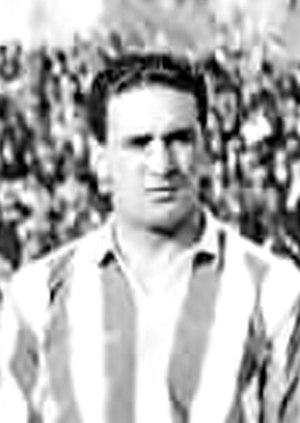
Víctor Unamuno Ibarzabal, né le 21 mai 1909 à Bergara et mort le 20 mai 1988 à Durango, est un footballeur espagnol des années 1920, 1930 et 1940.